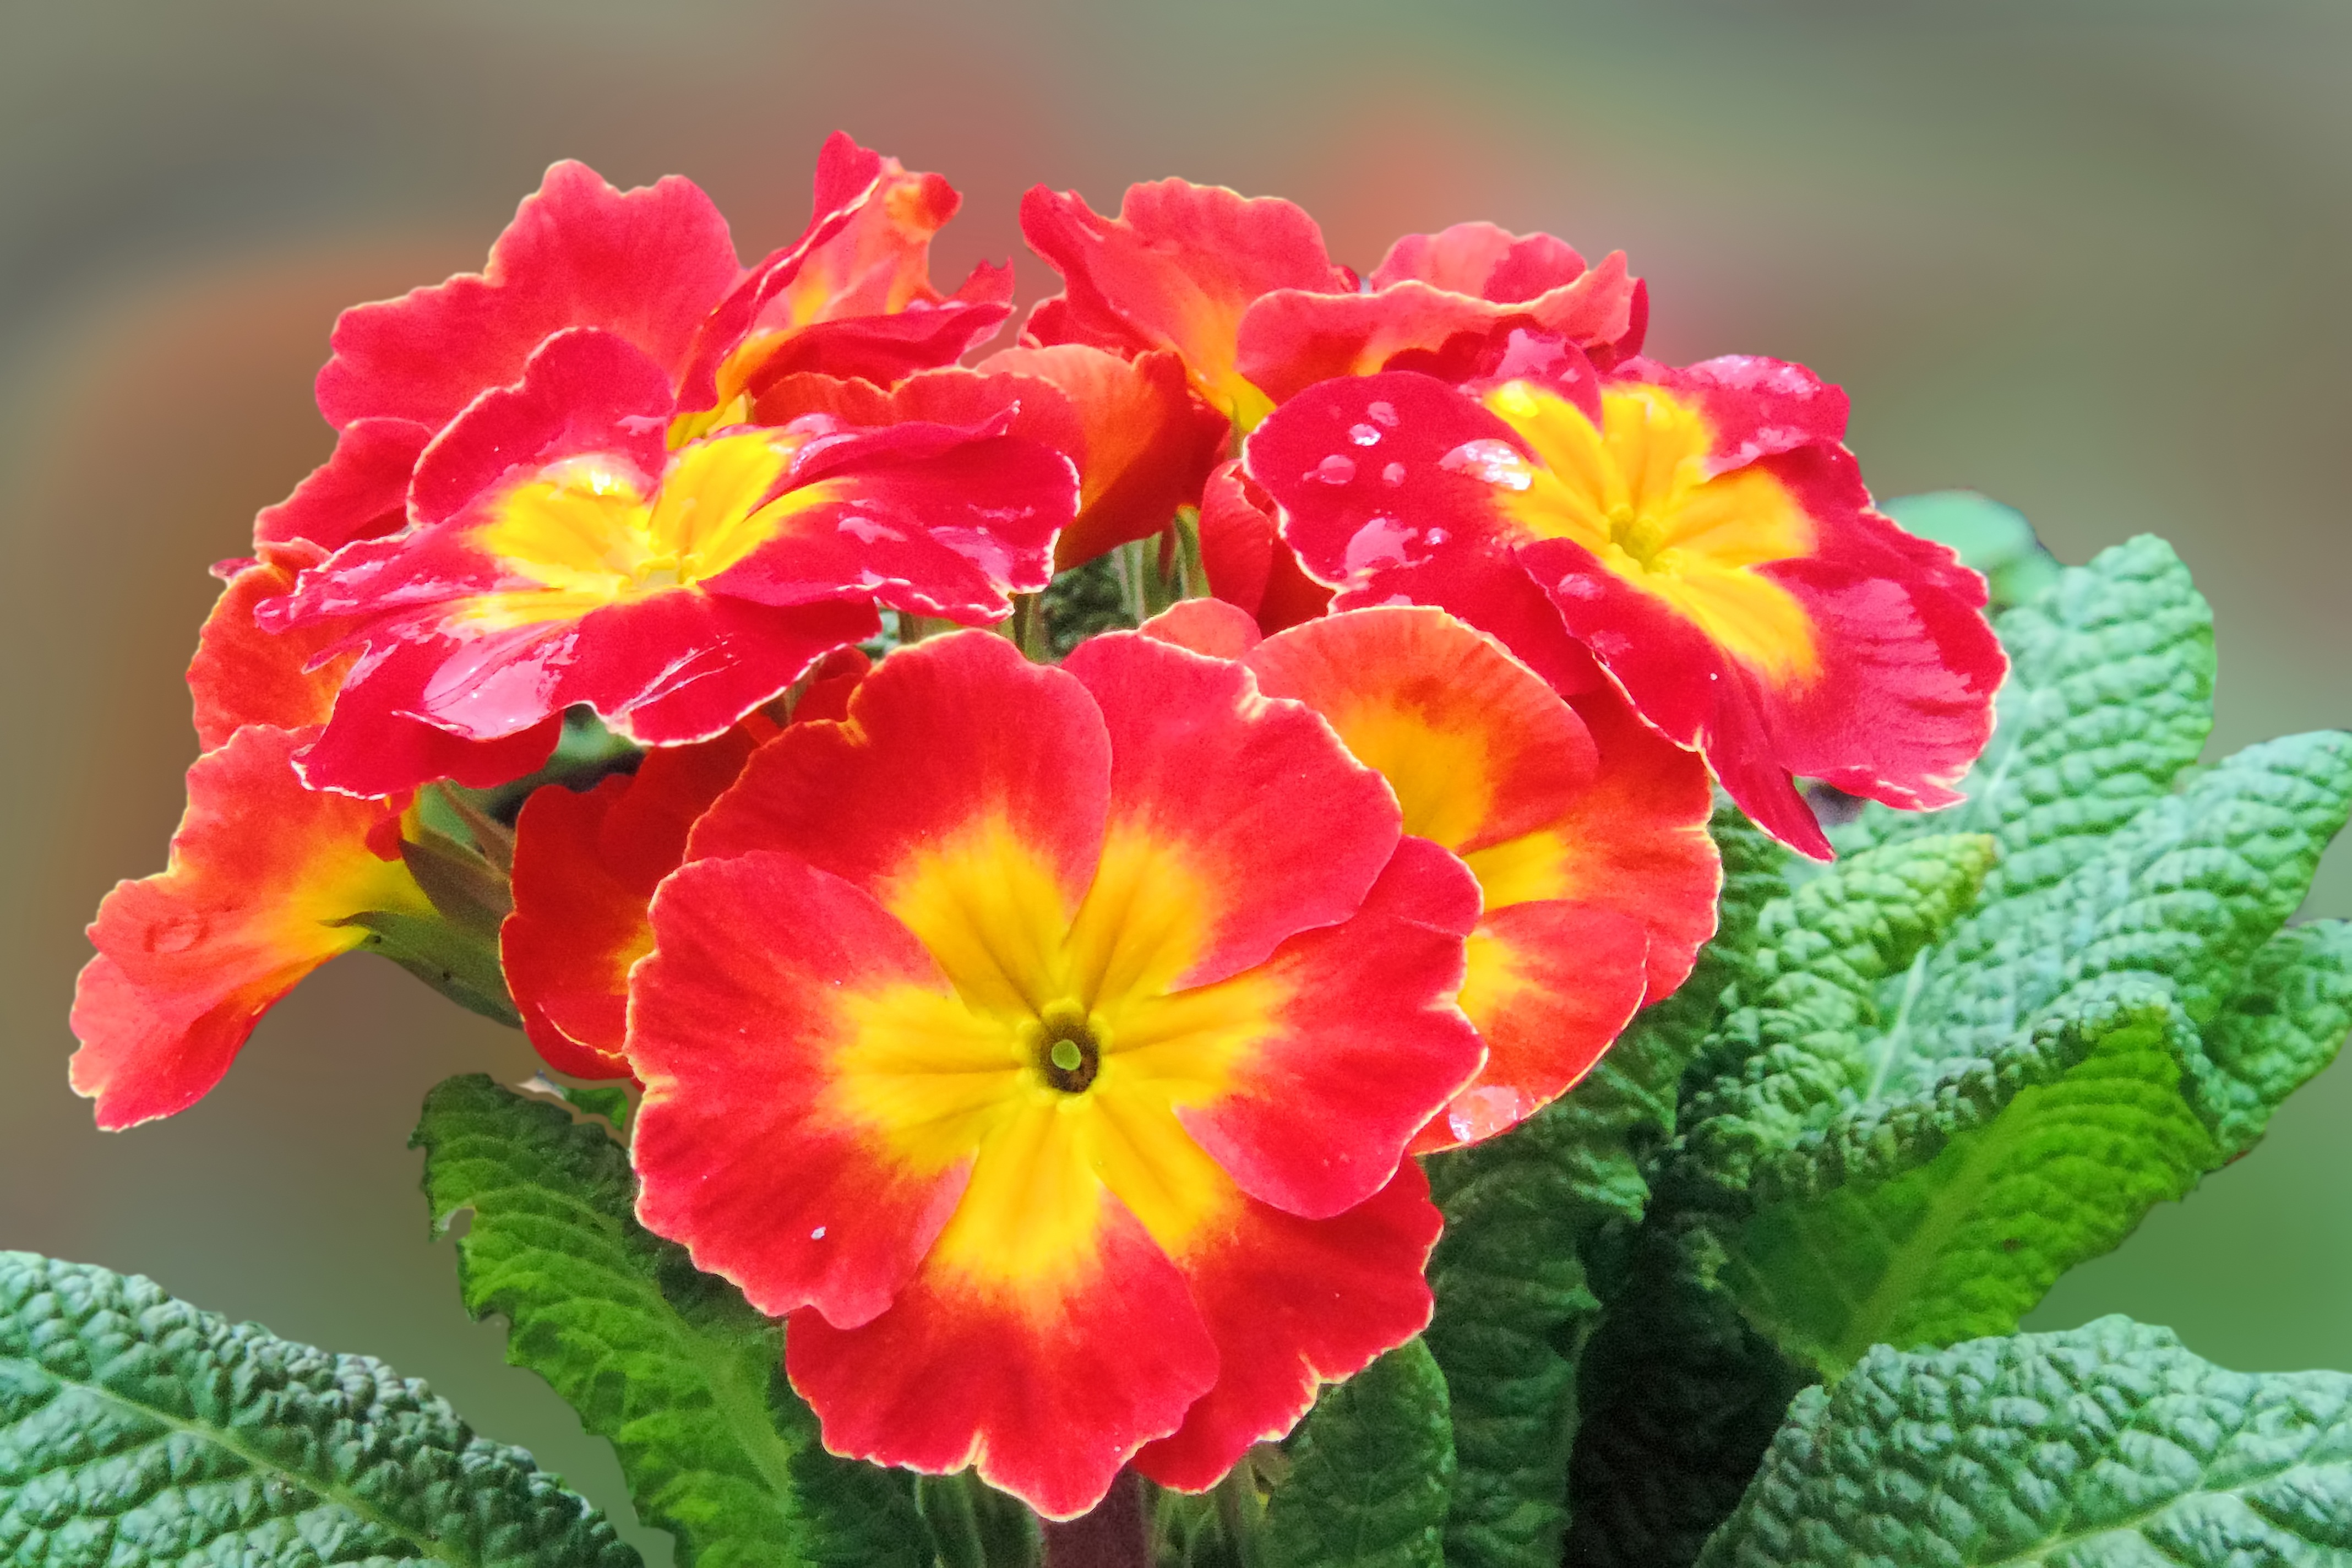
nature, blossom, plant, flower, petal, bloom, spring, red, botany, flora, primrose, primula, macro photography, flowering plant, herbaceous plant, annual plant, land plant, violet family